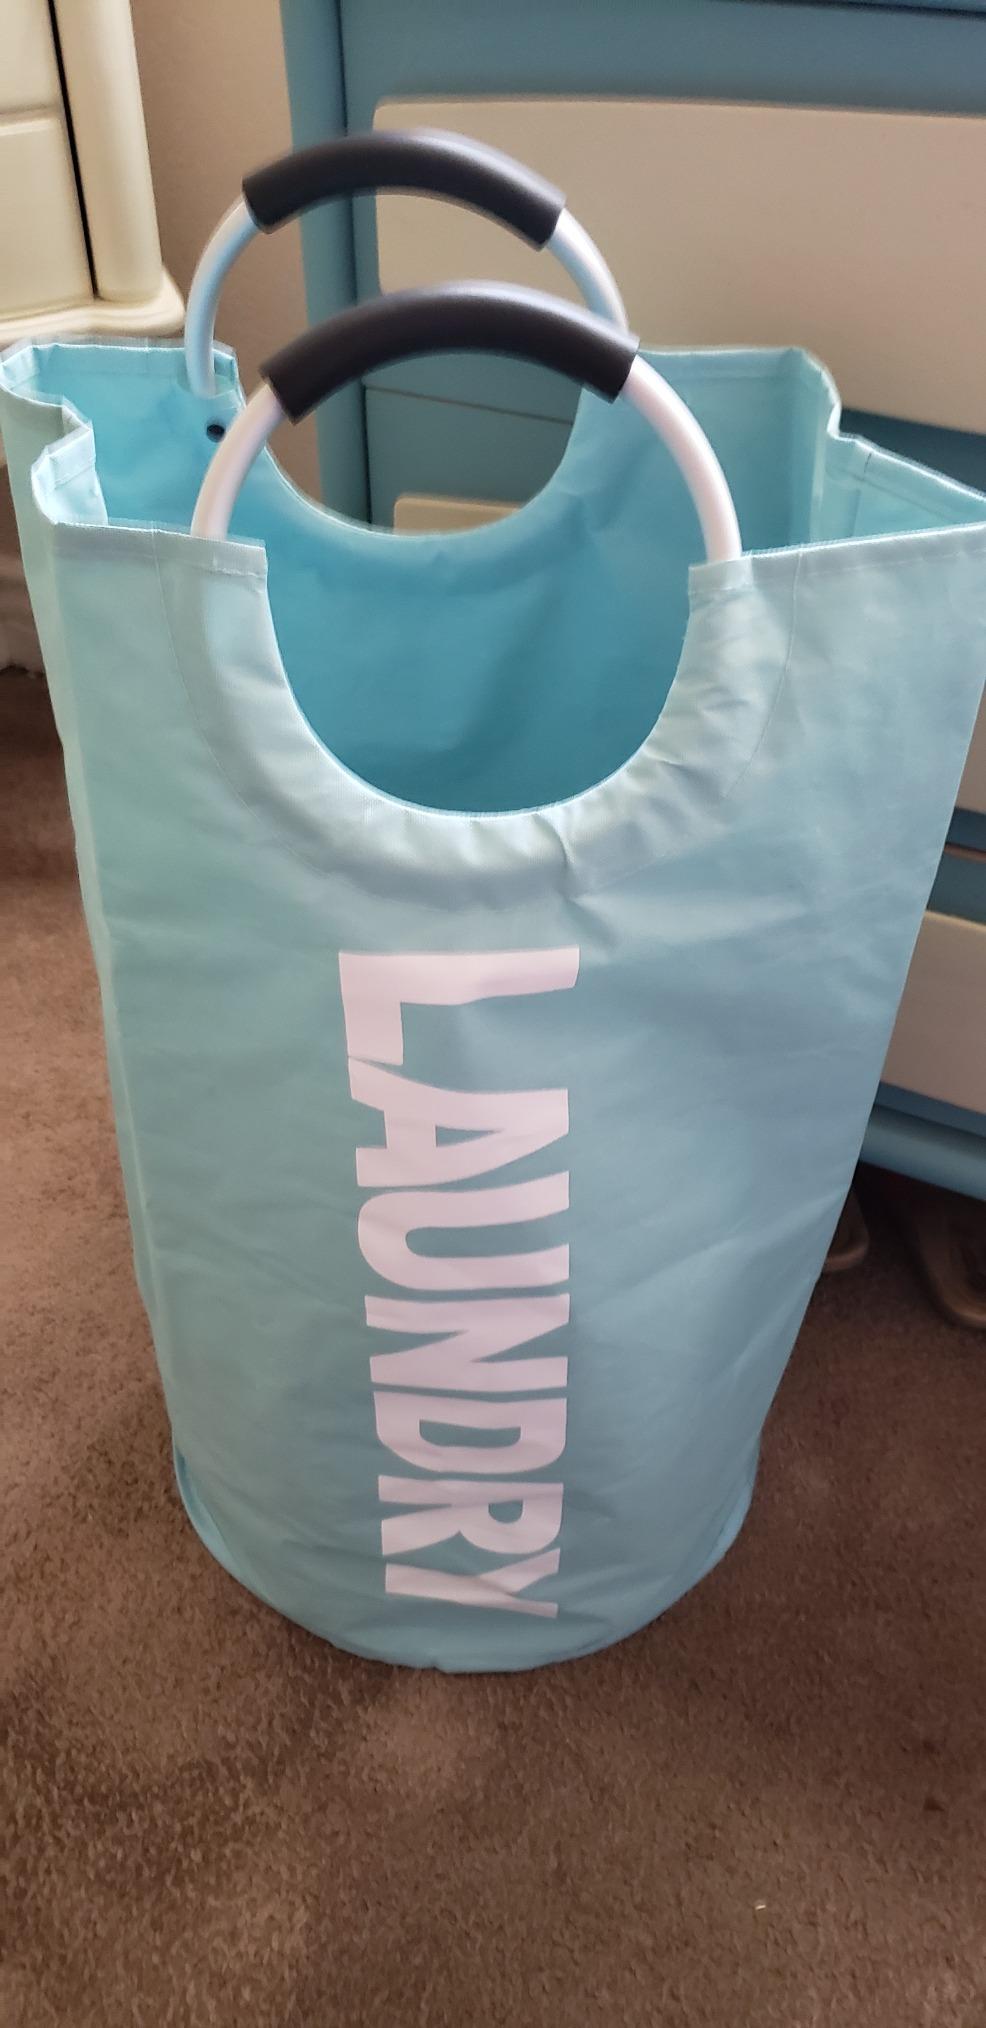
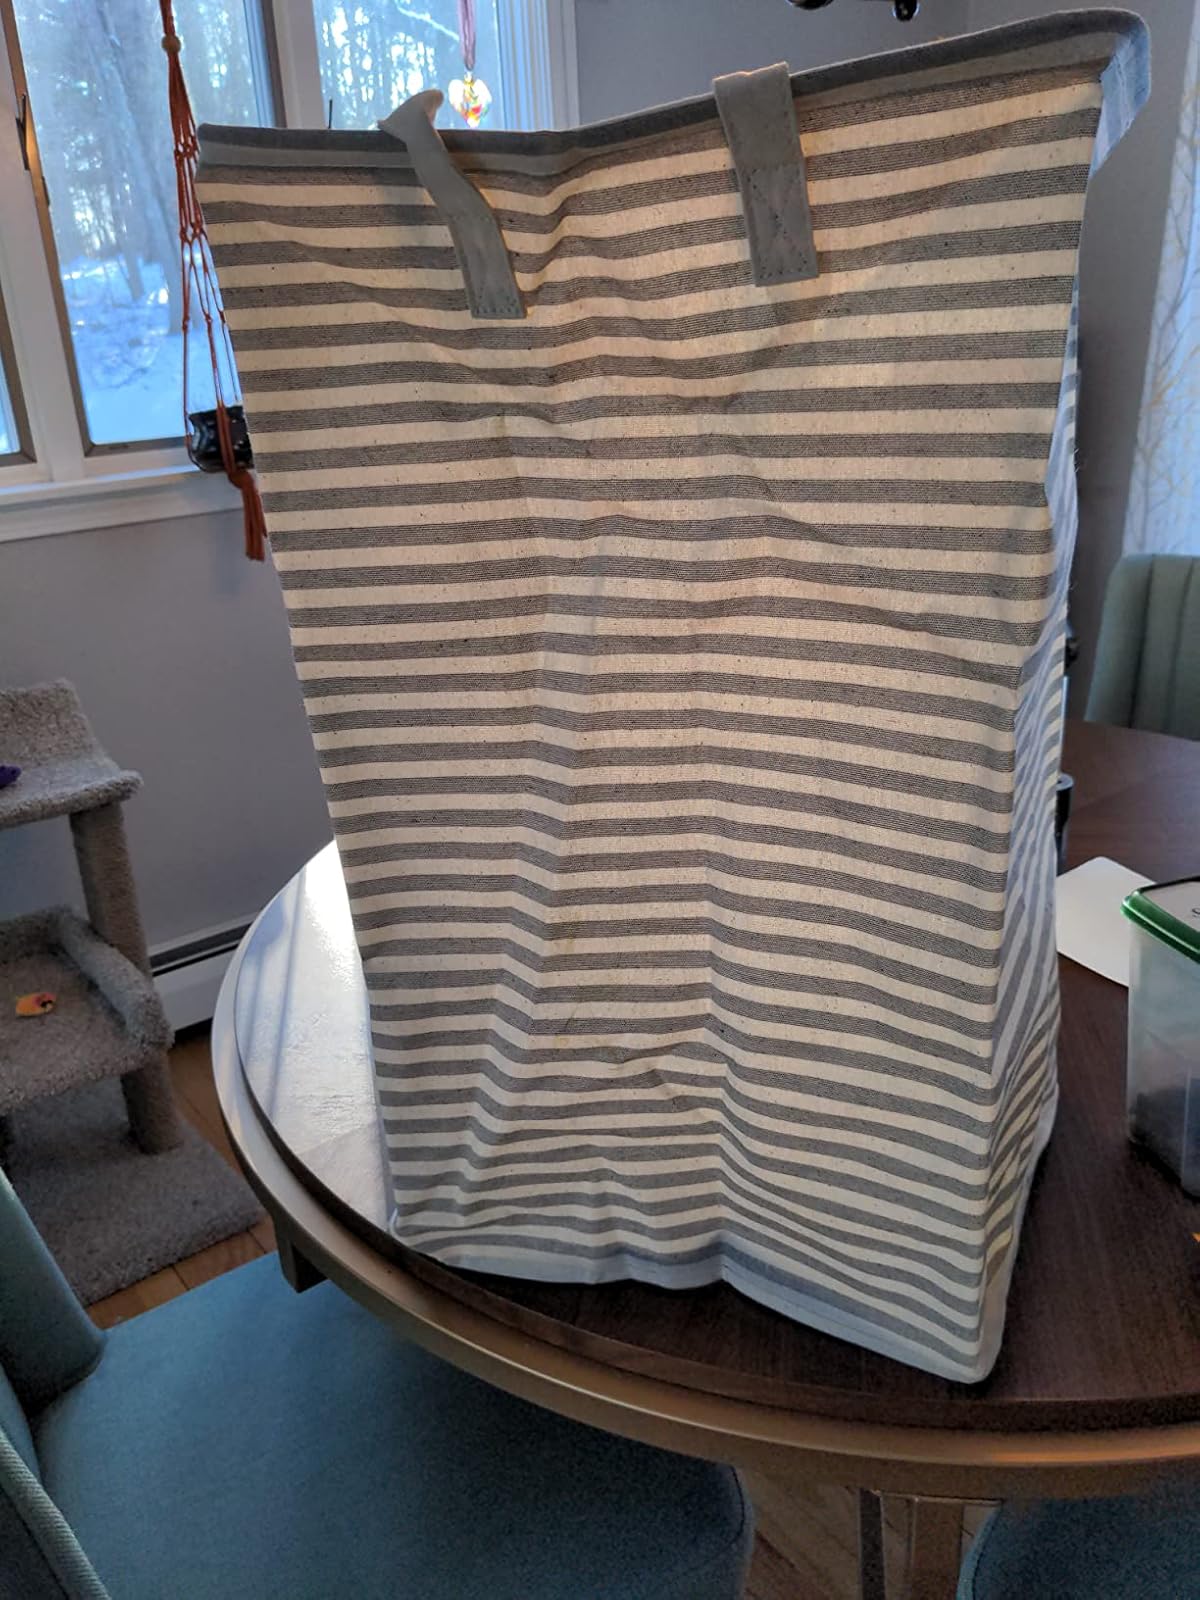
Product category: items_hamper
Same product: no